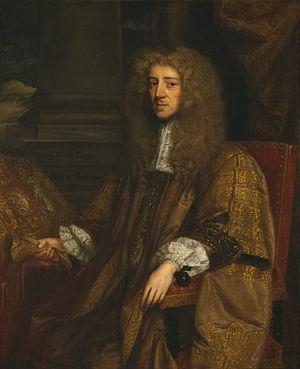
Peveril du Pic est un roman historique de l'auteur écossais Walter Scott, paru le 7 janvier 1823 sous la signature « par l'auteur de Waverley, Kenilworth, etc. » Le récit a pour cadre l'Angleterre et l'île de Man au XVIIᵉ siècle. C'est le plus long des romans de Scott.